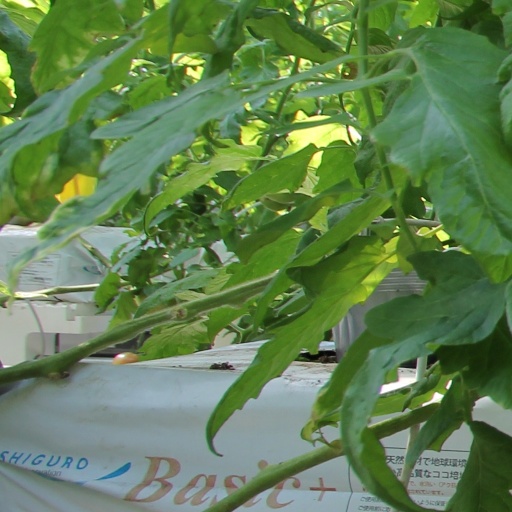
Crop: tomato